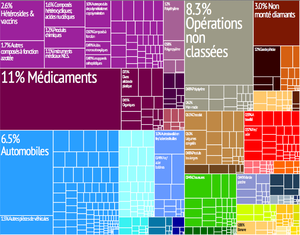
Représentation graphique des exportations de produits du pays dans 28 catégories de couleur. Chaque case de couleur représente un produit et sa taille est proportionnelle à la part des exportations totales du pays que le produit représente.
La Belgique [bɛlʒik], en forme longue le royaume de Belgique, est un pays d’Europe de l'Ouest, bordé par la France, les Pays-Bas, l’Allemagne, le Luxembourg et la mer du Nord. Politiquement, il s'agit d’une monarchie constitutionnelle fédérale à régime parlementaire. Elle est l’un des six pays fondateurs de l’Union européenne et accueille, dans sa capitale Bruxelles, le Conseil de l'Union européenne, la Commission européenne, les Commissions parlementaires et six sessions plénières additionnelles du Parlement européen, ainsi que d’autres organisations internationales comme l’OTAN. Le pays accueille également, à Mons, le Grand Quartier général des puissances alliées en Europe. La Belgique couvre une superficie de 30 688 km² avec une population de 11 476 279 habitants au 1ᵉʳ janvier 2020, soit une densité de 373,97 habitants/km².